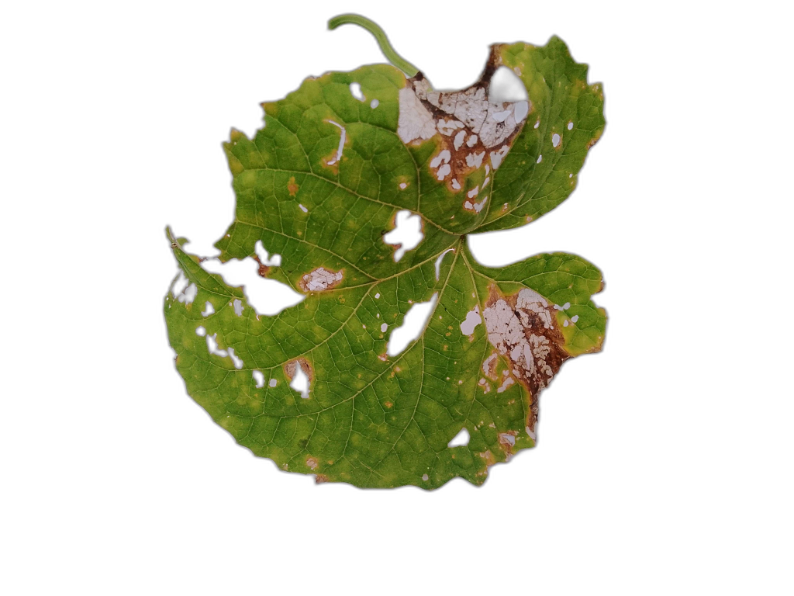
Crop: Zucchini
Label: Insect_Damage